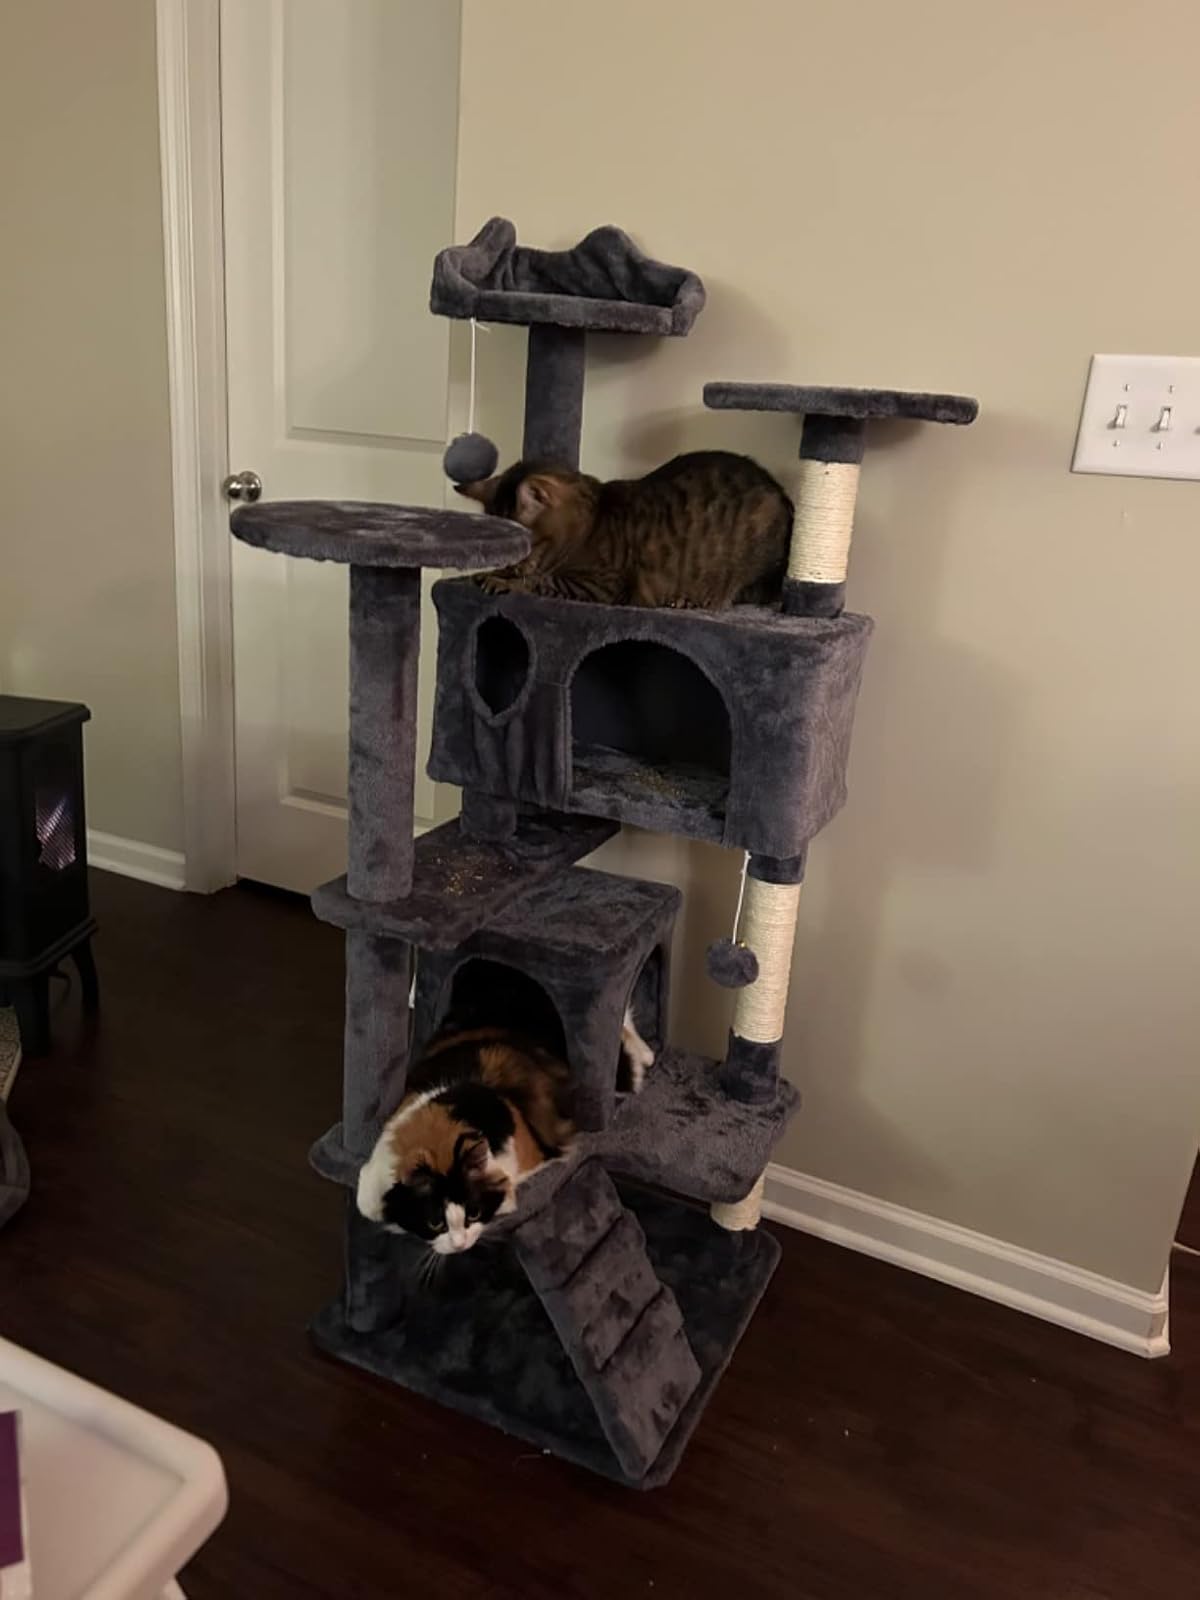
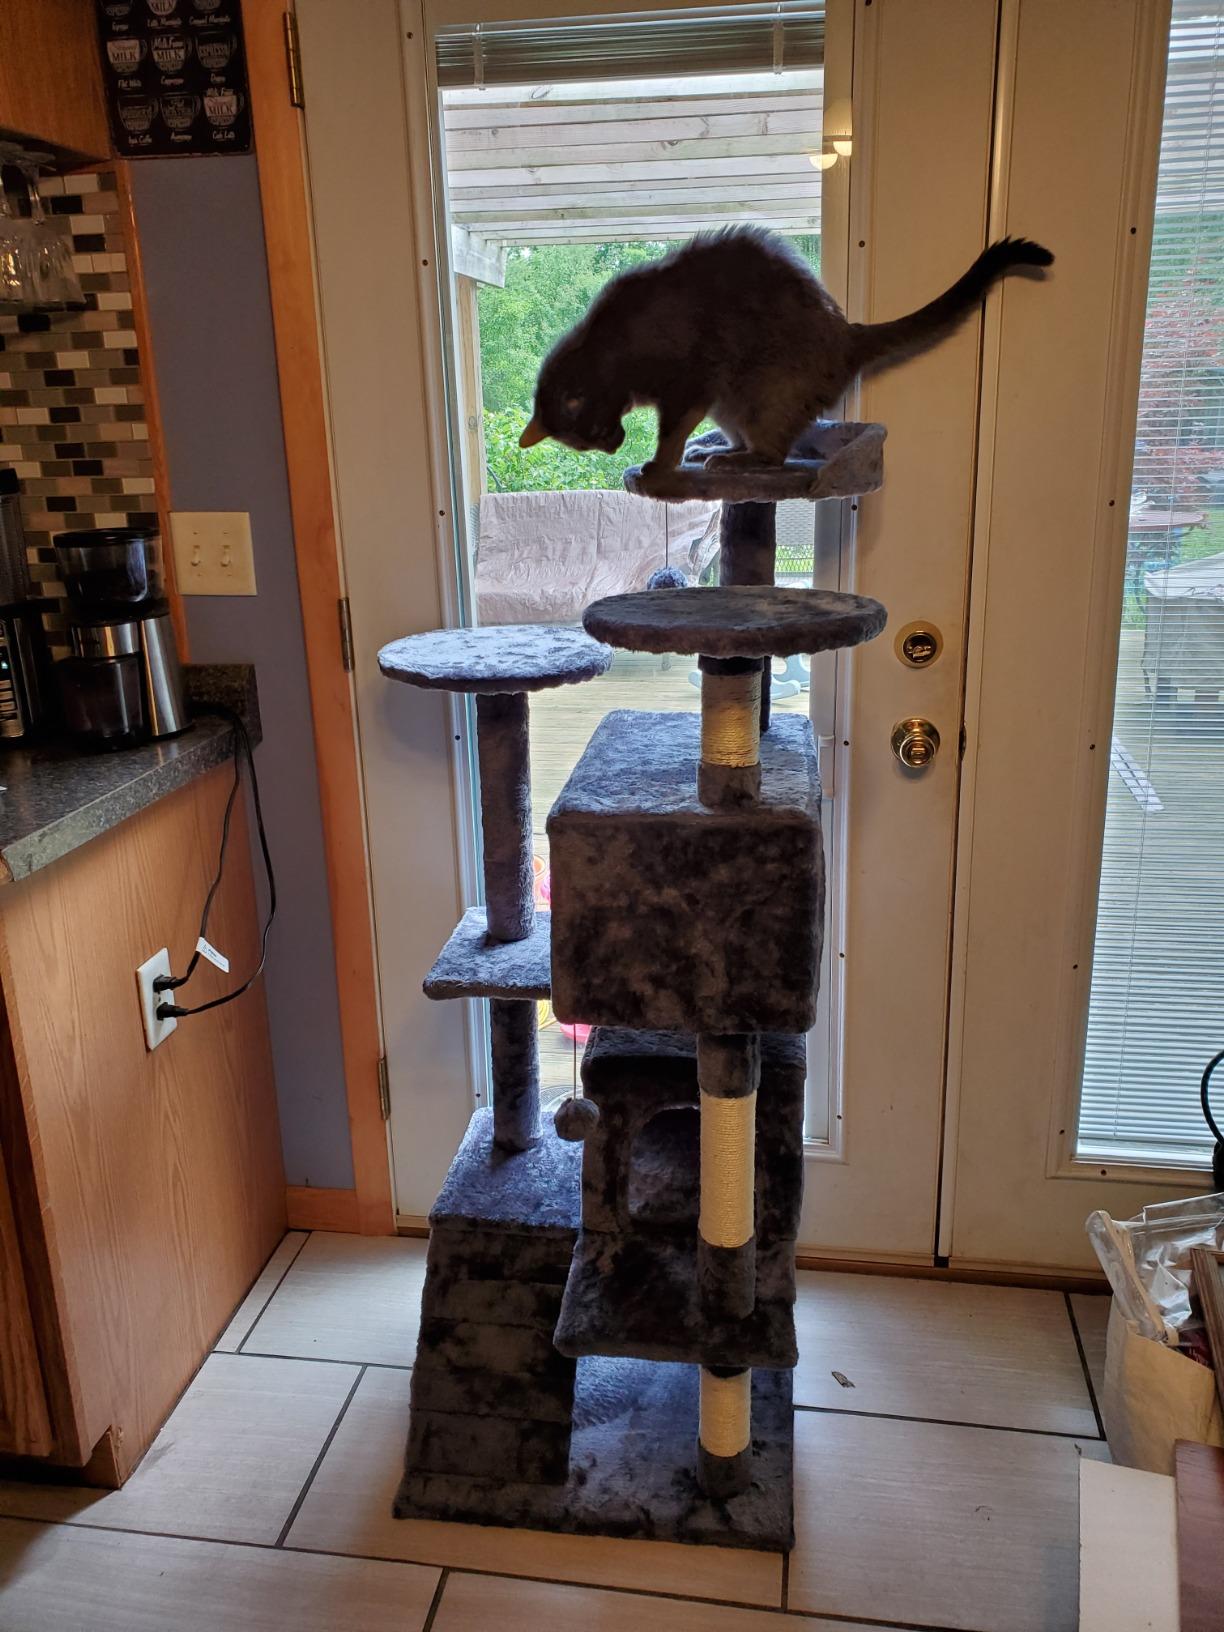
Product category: items_cat tree
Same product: yes